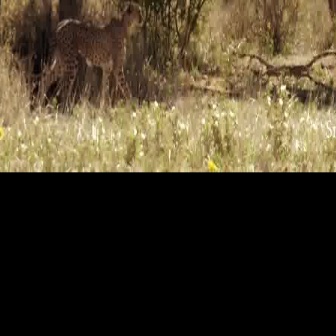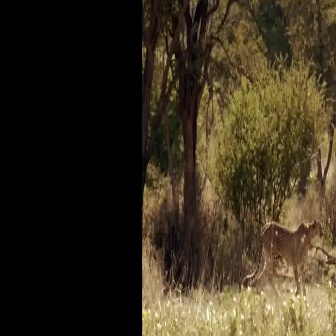
  Please identify the target specified by the bounding box [33,1,145,113] in the first image and locate it in the second image. Return the coordinates in [x_min,y_min,x_max,y_max] format.
Answer: [242,218,323,299]